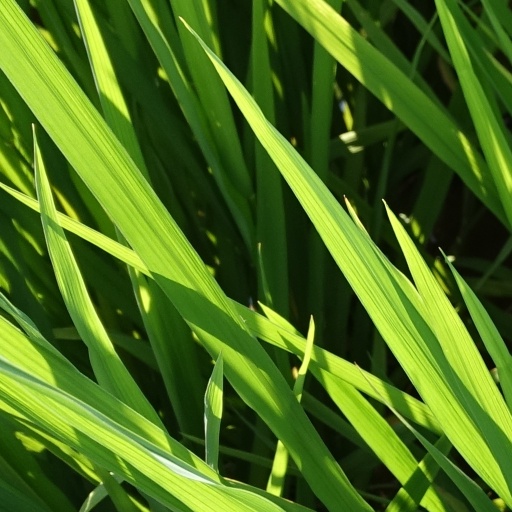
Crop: rice